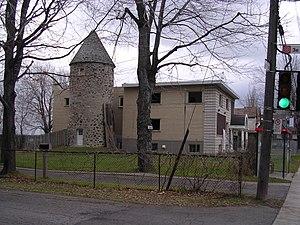
Moulin à vent de Pointe-aux-Trembles, à Montréal (Québec), juste avant la démolition de l'édifice construit juste à côté et avant la restauration du moulin en 2007.
Le Vieux-Moulin de Pointe-aux-Trembles est l'un des 18 derniers moulins à vent du Québec au Canada. Il est situé dans le quartier Pointe-aux-Trembles de l'Arrondissement Rivière-des-Prairies–Pointe-aux-Trembles, à l'est de l'île de Montréal. Son adresse précise est le 11630 rue Notre-Dame est.